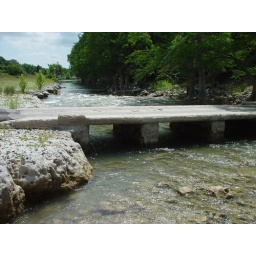
An old bridge over a creek in the Texas hill country, somewhere near Canyon Lake.